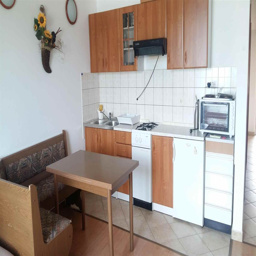
a photo of the kitchen